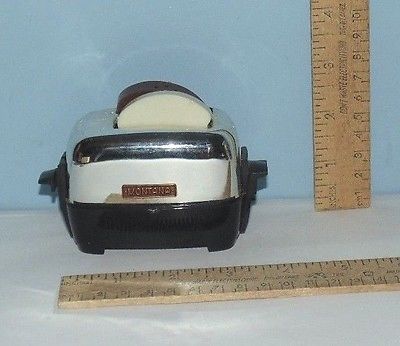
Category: toaster